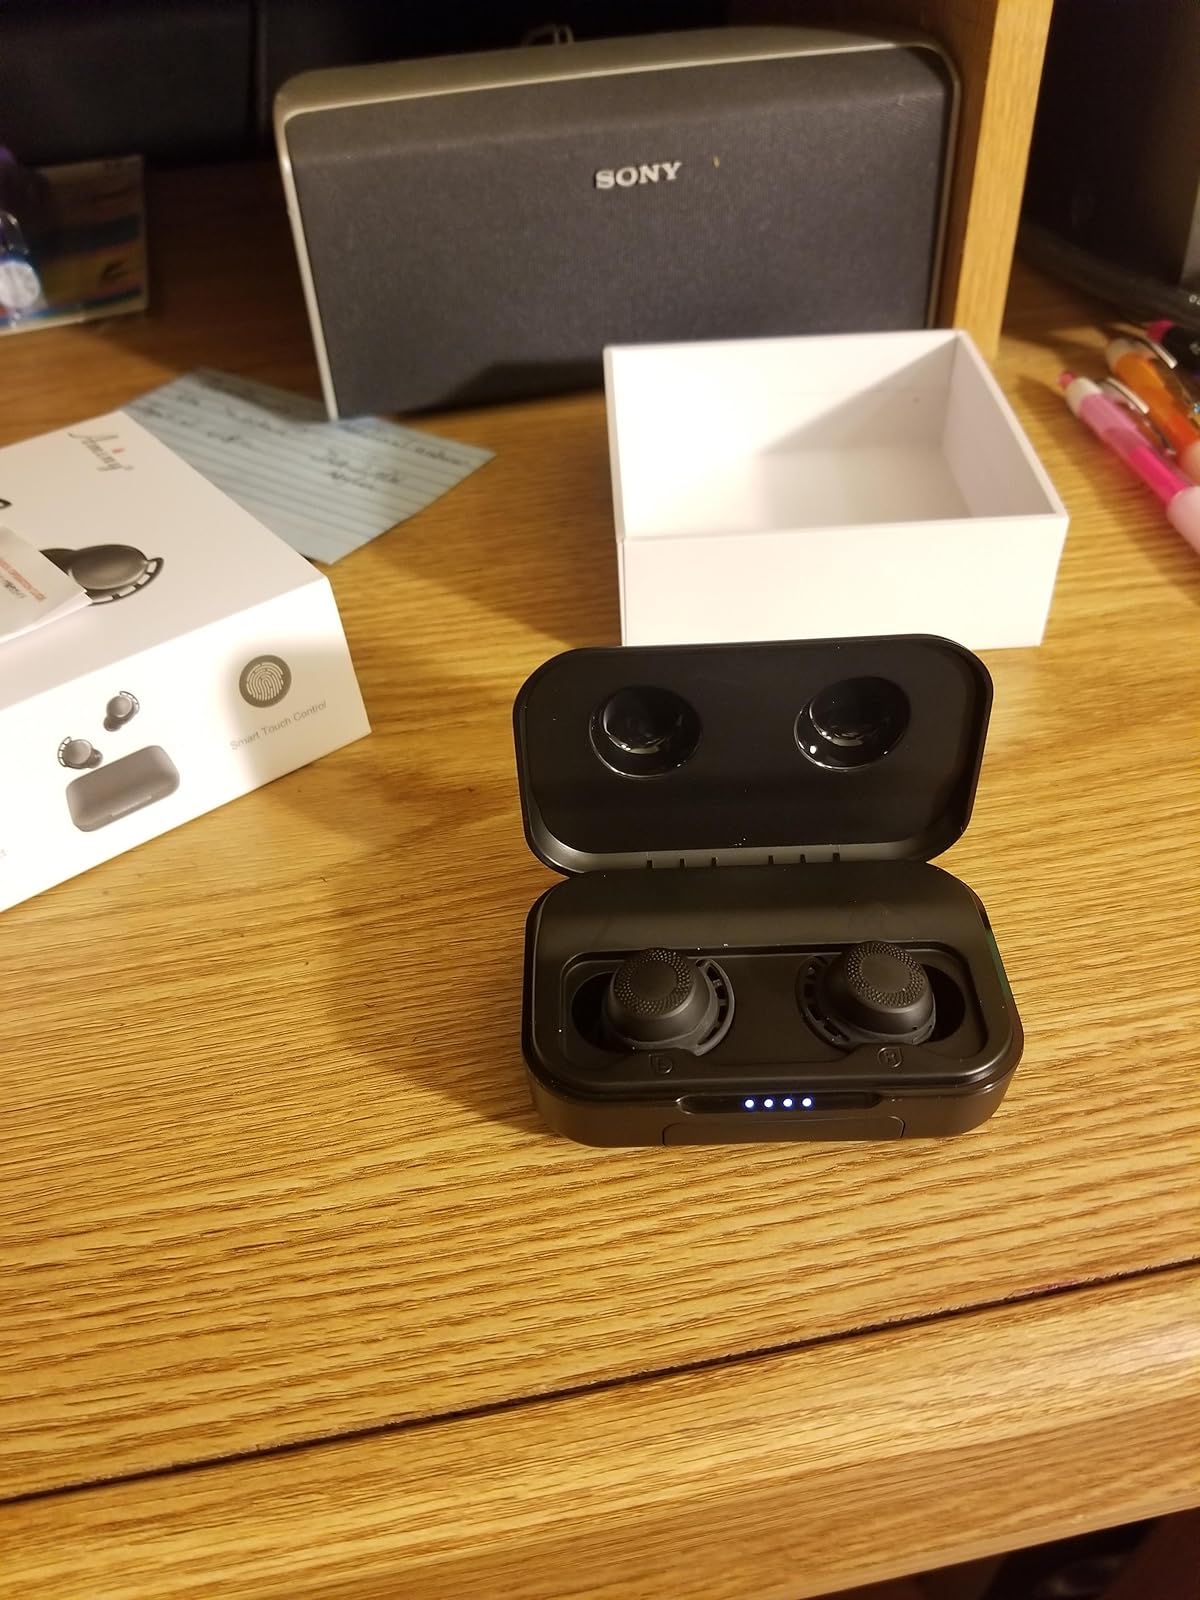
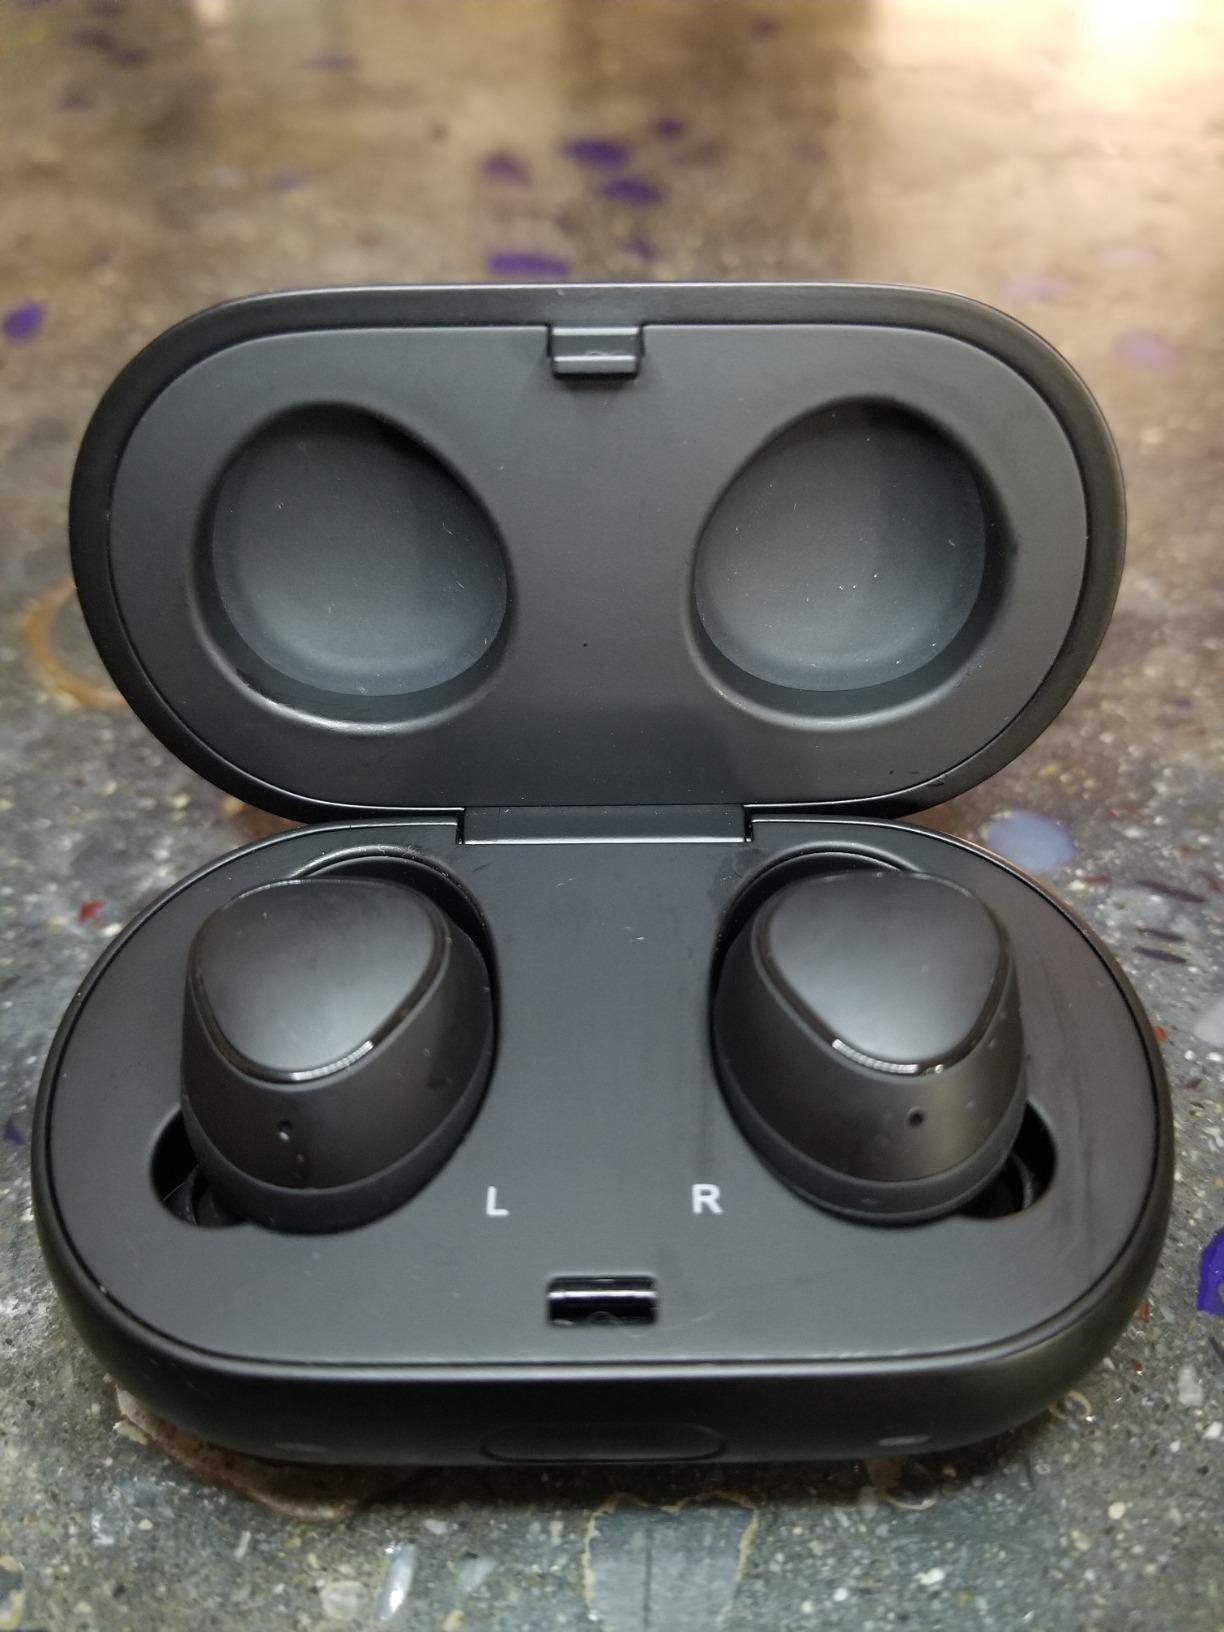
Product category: earbuds
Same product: no